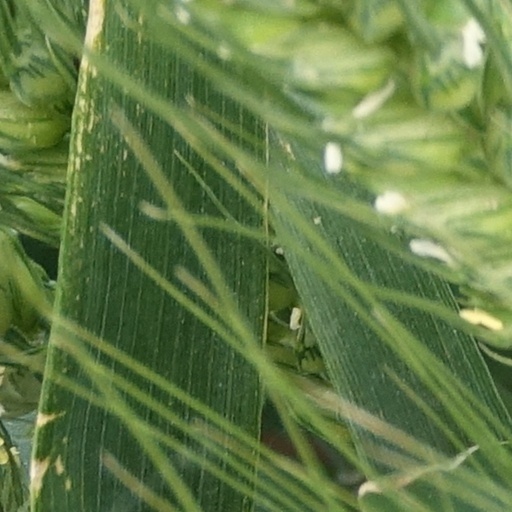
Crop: wheat